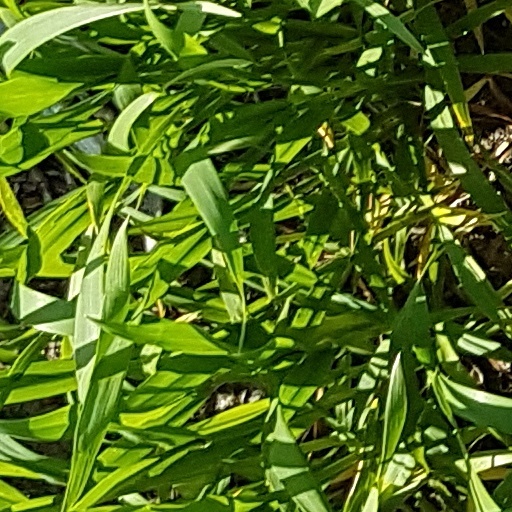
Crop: wheat